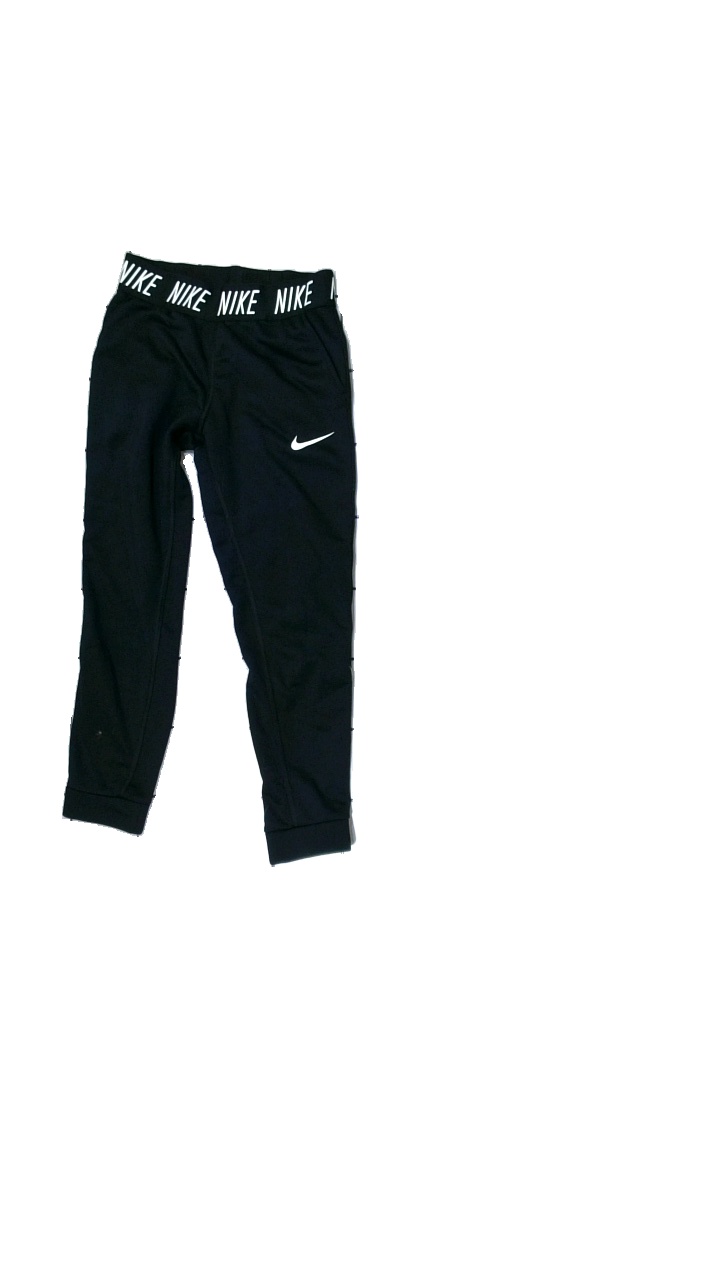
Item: Blazer (Ladies)
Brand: Nike
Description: Black trousers with logo print
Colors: Black, White
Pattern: Logo print
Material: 100% Polyester
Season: All
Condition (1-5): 3
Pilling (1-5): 5
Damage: stain
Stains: Minor
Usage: Export
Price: <50